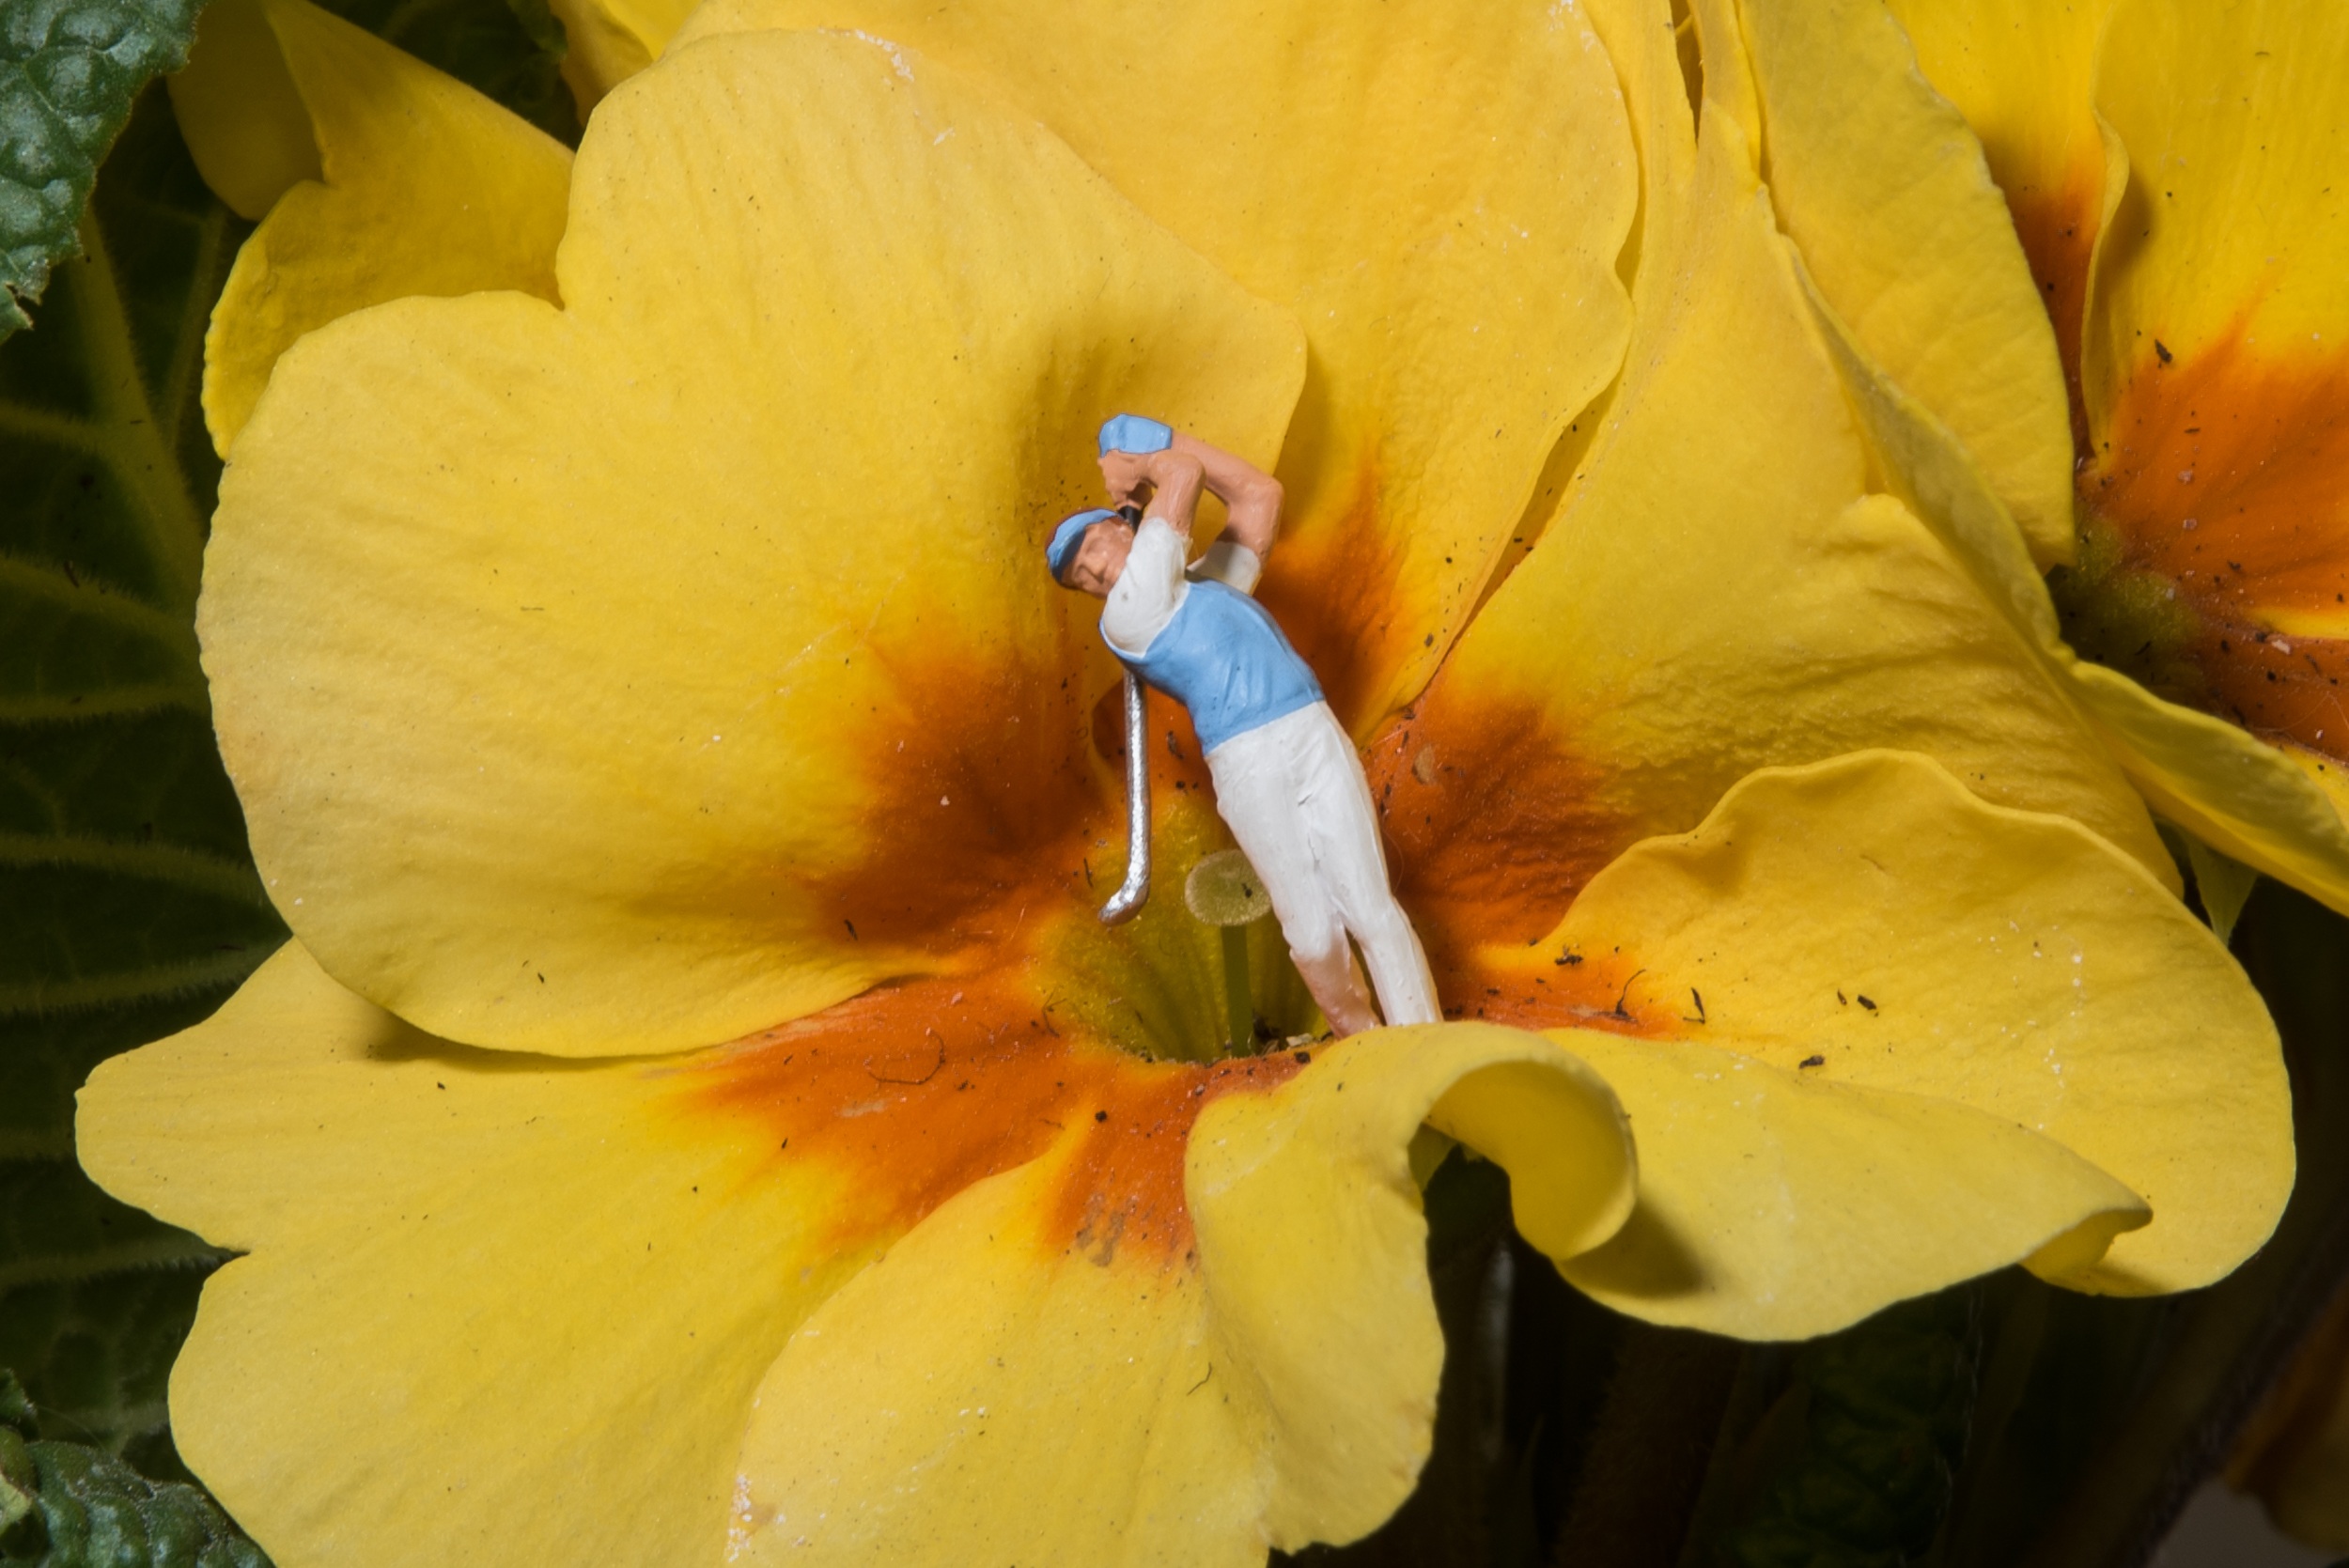
man, nature, blossom, plant, sport, photography, leaf, wave, flower, petal, summer, pond, model, spring, macro, small, botany, yellow, close, flora, golf, wildflower, flowers, miniature, close up, wild flowers, sculpture, art, figure, asteraceae, figurine, mini, dwarf, lily, mite, marguerite, daylily, wanderer, macro photography, green leaf, flowering plant, liliput, little man, model construction figure, leucanthemum, miniature world, plant stem, land plant, colorful fantasy